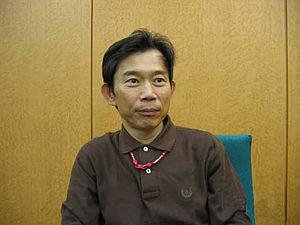
Photo de Hiroyuki Takahashi lors d'une interview en 2005.
Shining Force III est une trilogie de jeux vidéo de rôle tactique développée par Sonic! Software Planning et éditée par Sega sur Saturn. Elle fait partie de la série Shining et a été conçue comme une trilogie, composée de Shining Force III: Scenario 1, Scenario 2 et Scenario 3. Le premier scénario est sorti le 11 décembre 1997 au Japon, le 31 mai 1998 en Amérique du Nord et le 2 juin 1998 en Europe. Les deux autres scénarios n’ont pas connu de sortie hors du Japon. Ceci est dû notamment à la chute des ventes de la console de Sega, liée à la domination écrasante de la PlayStation de Sony sur le marché occidental. Pour les joueurs qui avaient acheté les trois épisodes de la saga, Camelot offrait à partir du 3 décembre 1998, un disque bonus intitulé Shining Force III: Premium Disc.
Golden Sun est un jeu vidéo sorti en 2001 sur Game Boy Advance. Il s'agit du premier épisode de la série de jeux de rôle Golden Sun.
Hiroyuki Takahashi, né le 30 octobre 1957, est le président actuel de la société de création de jeux vidéo Camelot Software Planning. Il a participé à la plupart des projets de l'entreprise à divers postes. Notamment comme scénariste, directeur artistique, producteur ou game designer.